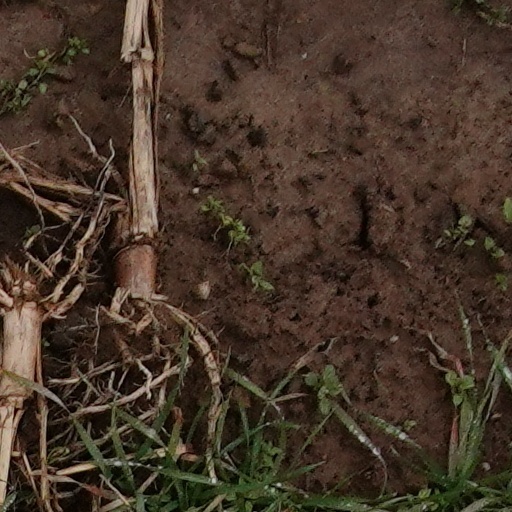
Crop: wheat